Bird visual acuity rendering: 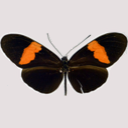
Butterfly visual acuity rendering: 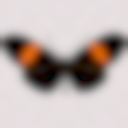
Species: erato
Subspecies: hydara
Sex: female
View: dorsal
Hybrid status: subspecies synonym
Locality: Atanquez COL MA
Coordinates: 10.7, -73.35